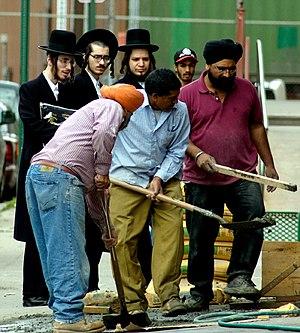
Les haredim ou « craignant-Dieu », souvent appelés juifs ultra-orthodoxes ou simplement ultra-orthodoxes, sont des juifs orthodoxes ayant une pratique religieuse particulièrement forte. Ils ne constituent pas un ensemble uniforme et comprennent en leur sein des hassidim, des mitnagdim, des séfarades, des mizrahim, etc. Les communautés haredi respectent les mêmes principes, chacune y apportant ses quelques variantes.